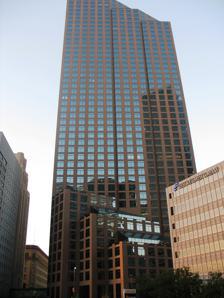
Building: 1700 Pacific
Country: United States of America
Year built: 1983
Skyscraper in Dallas Texas 1700 Pacific Avenue Former names First City Centre General information Type Commercial offices Location 1700 Pacific Avenue Dallas, Texas Coordinates 32°46′56″N 96°47′48″W / 32.7823°N 96.7966°W / 32.7823; -96.7966 Construction started 1981 Completed 1983 Owner Berkeley First City L.P. [ needs update ] Management Lincoln Property Company Height Roof 199 m (653 ft) Technical details Floor count 49 Floor area 124,932 m 2 (1,344,760 sq ft) Design and construction Architect(s) WZMH Architects Developer Cadillac-Fairview 1700 Pacific is a skyscraper located at 1700 Pacific Avenue in the City Center District of Dallas, Texas . The building rises 655 ft (200 m) and contains 49 floors of office space. It is currently the seventh tallest building in the city and was the second tallest in the city when it was completed in 1983, trailing only Renaissance Tower . The land on which 1700 Pacific sits was once two triangular blocks separated by Live Oak Street. In 1977, one of the triangular blocks was purchased by Dallas Transit Board for a major transit interchange on a proposed underground transit system The architect for the Tower was WZMH Architects. Berkeley First City L.P. first owned the building while Jones Lang LaSalle leased the building. Now, [ when? ] the current owner is Olymbec , who also manages the leasing. Olymbec is responsible for renovations throughout the building in 2016. [ failed verification ] In 2008, Jones Lang LaSalle announced that a 25,000 square feet (2,300 m 2 ) fitness center named "Elevation" would move into 1700 Pacific. See also List of tallest buildings in Dallas References